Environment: real
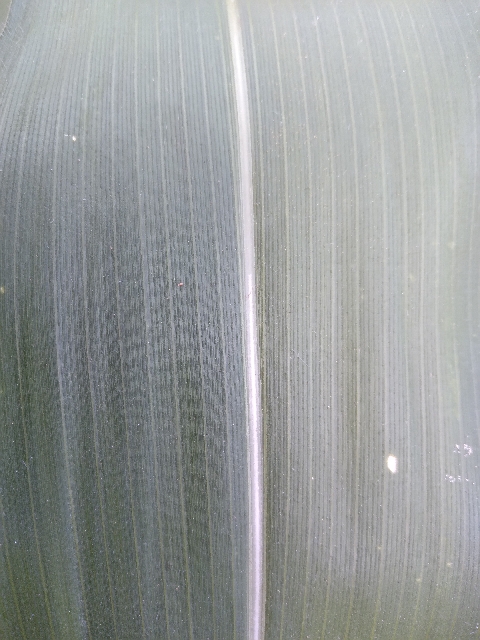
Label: healthy